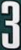
Number: 3